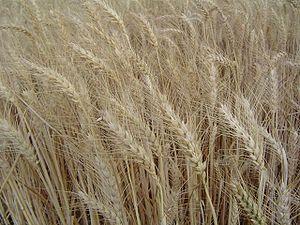
La province de Valladolid est l'une des neuf provinces de la communauté autonome de Castille-et-León, dans le nord-ouest de l'Espagne. Elle compte une population de 520 716 habitants pour un total de 225 municipalités, une superficie de 8 110 km² et une densité de population de 64,19 hab/km². Sa capitale est la ville de Valladolid. Cette province se distingue par un des plus hauts indices de développement humain dans le monde, s'expliquant par le haut index atteint par le niveau d'éducation, un des meilleurs d'Espagne.